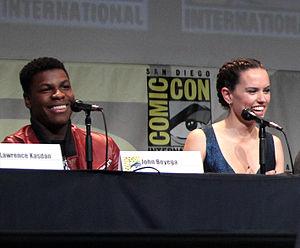
Daisy Ridley, née le 10 avril 1992 à Londres, est une actrice britannique.